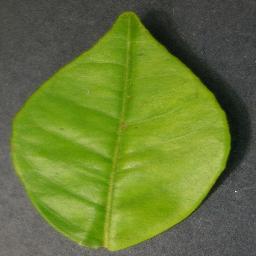
Label: Orange___Haunglongbing_(Citrus_greening)